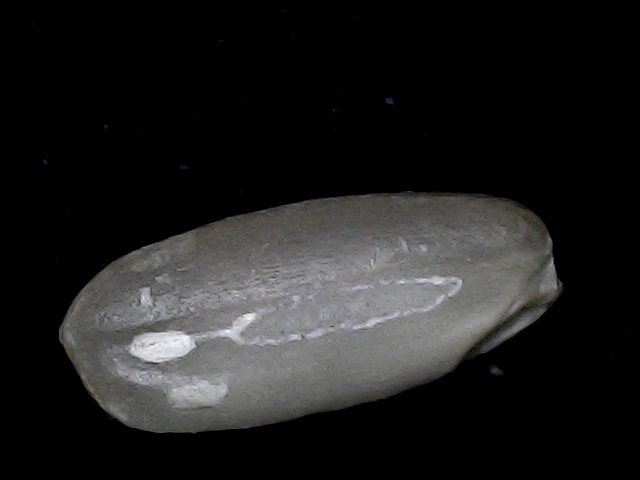
Rice variety: BD52